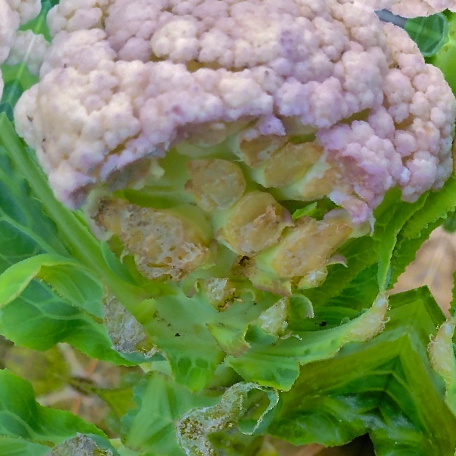
Label: Bacterial spot rot